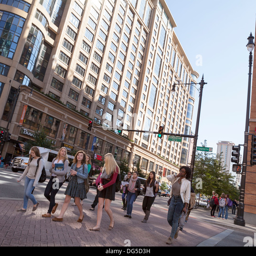
college students cross the street together